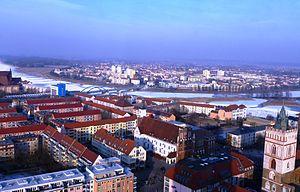
Słubice [swuˈbiʦɛ] est une ville de Pologne située sur l’Oder dans la voïvodie de Lubusz, à la frontière germano-polonaise.